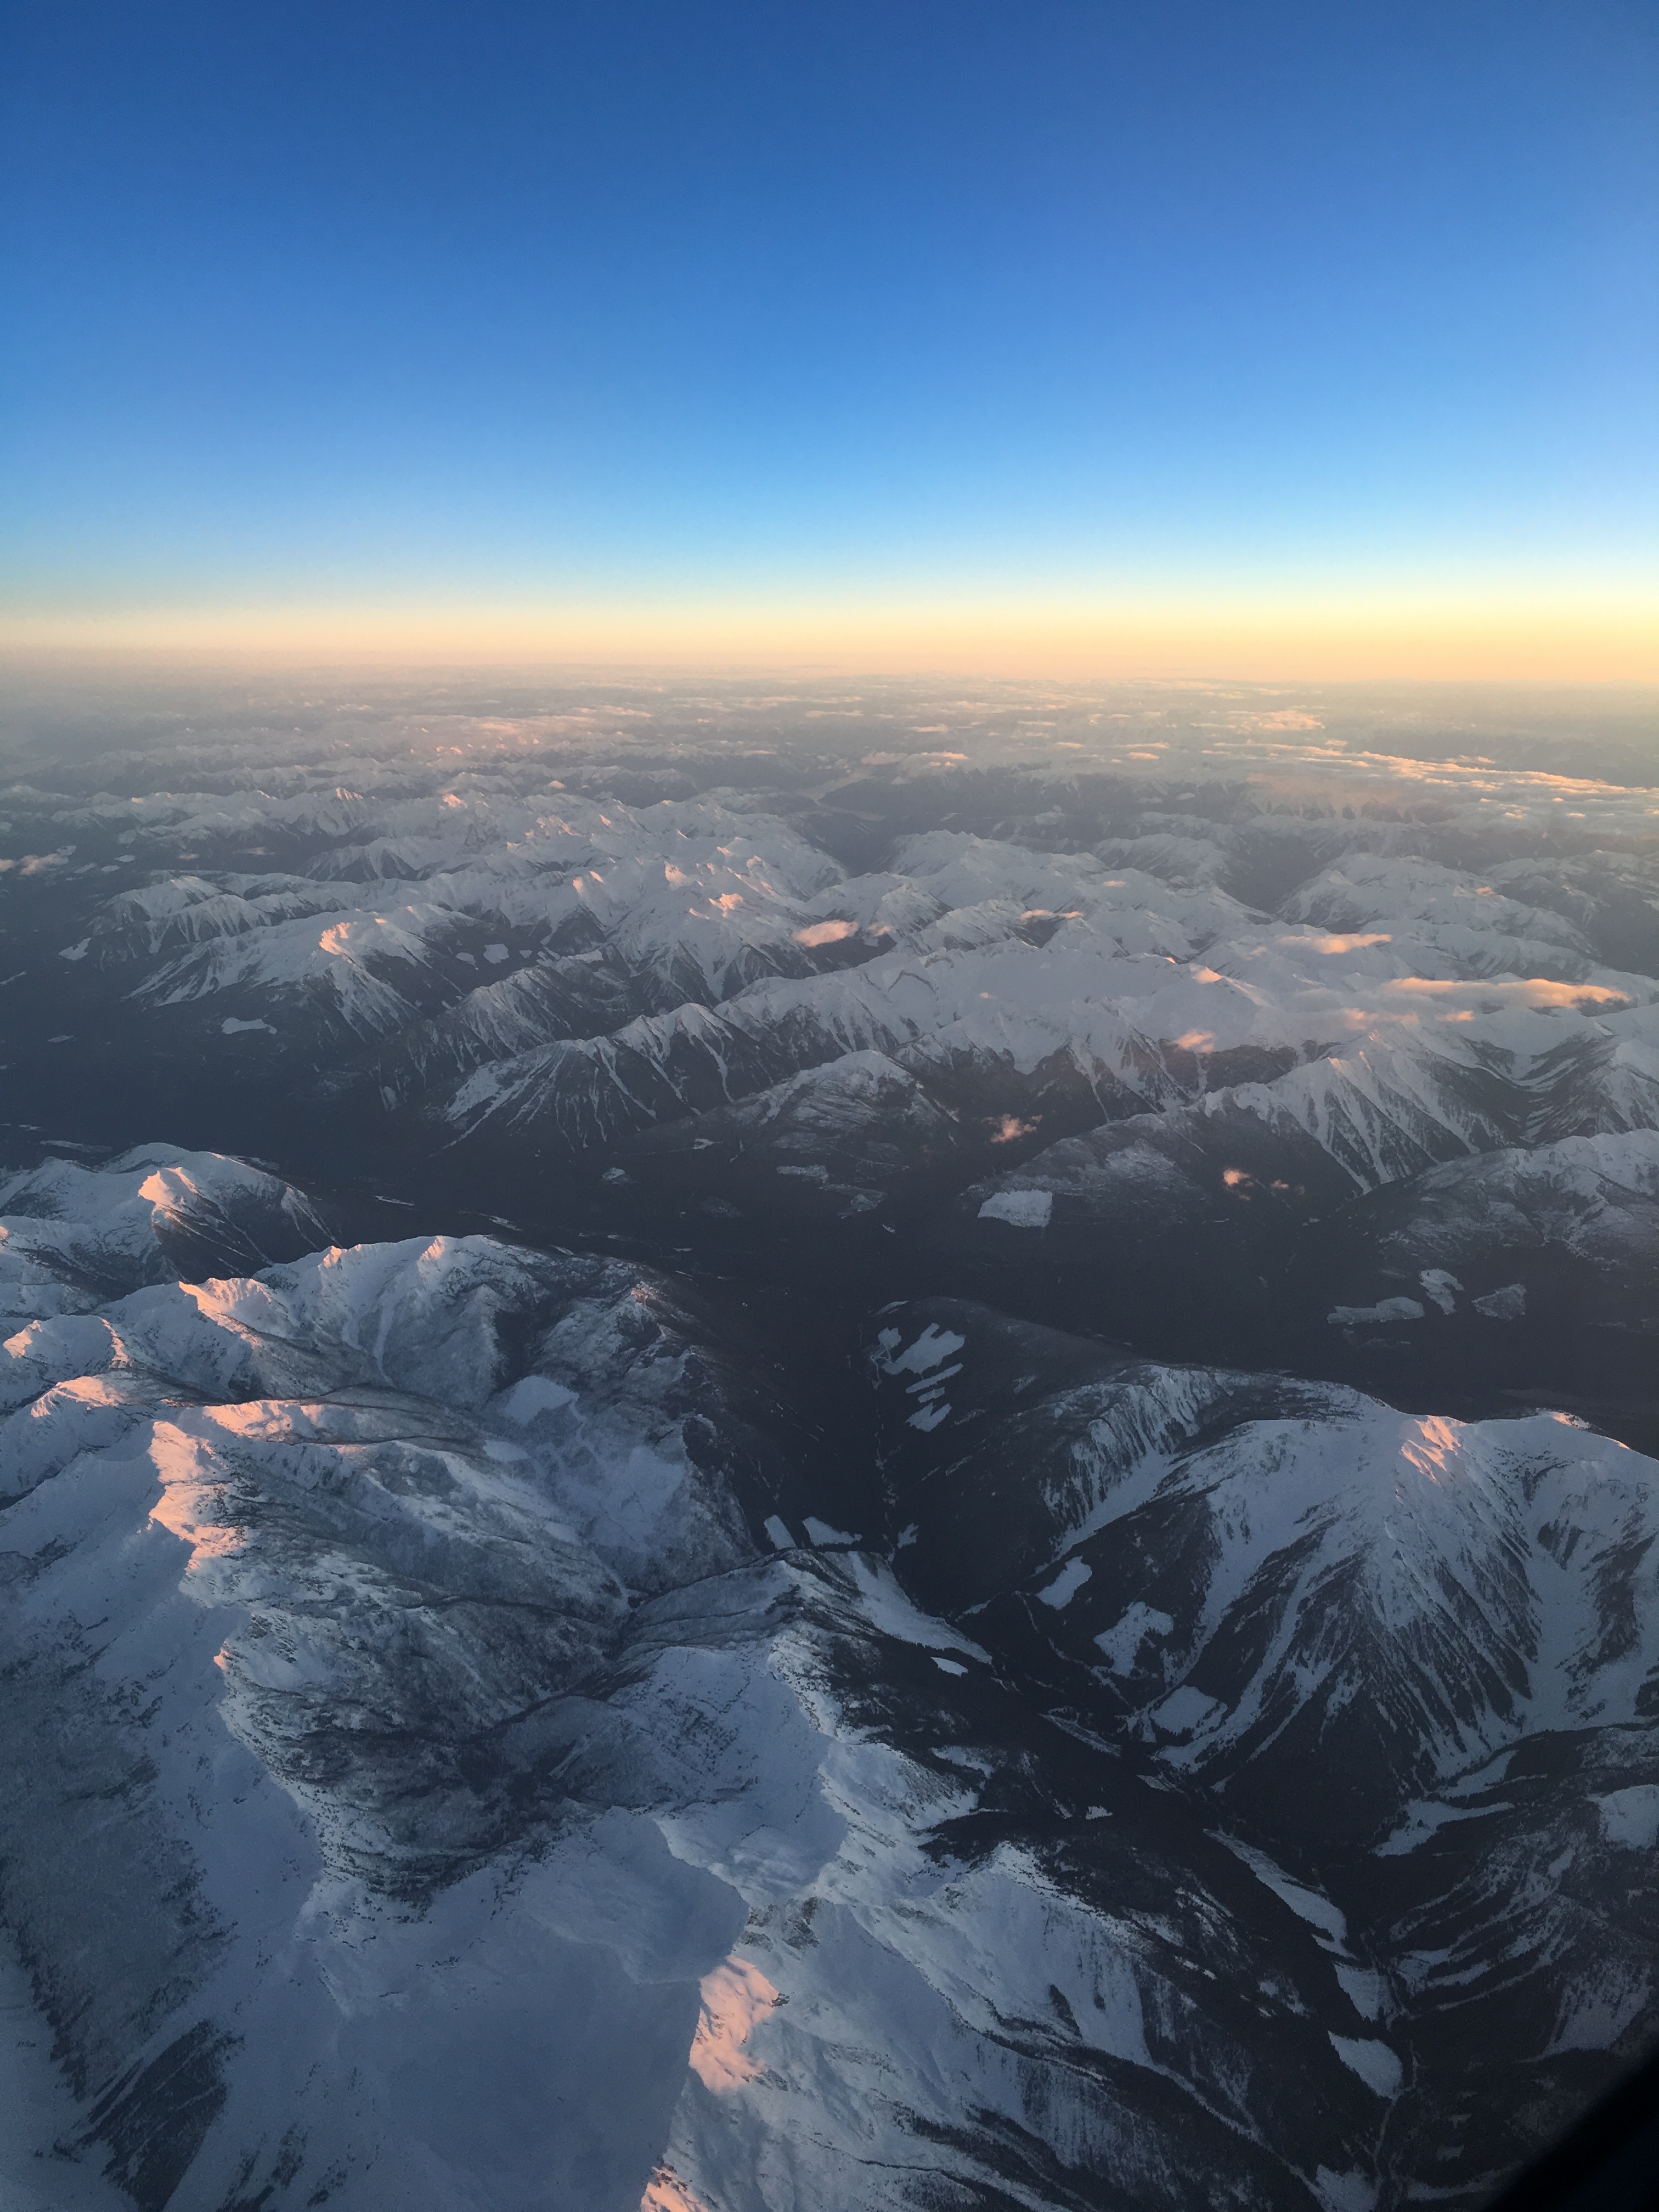
horizon, mountain, cloud, sky, sunrise, dawn, atmosphere, mountain range, dusk, reflection, flight, summit, earth, aerial photography, atmospheric phenomenon, atmosphere of earth, mountainous landforms, geological phenomenon